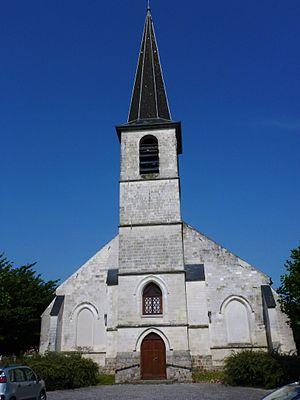
Aubry-du-Hainaut est une commune française située dans le département du Nord, en région Hauts-de-France.